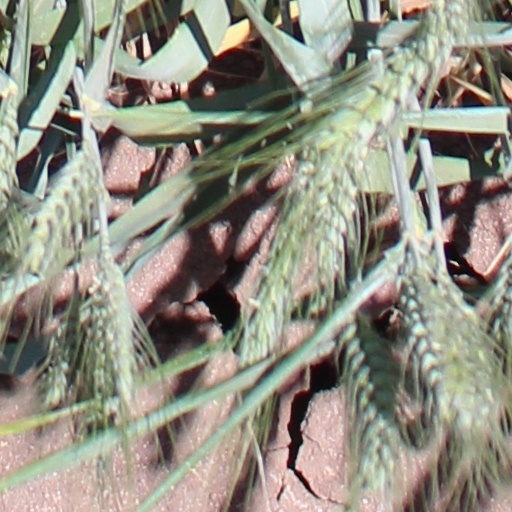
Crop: wheat